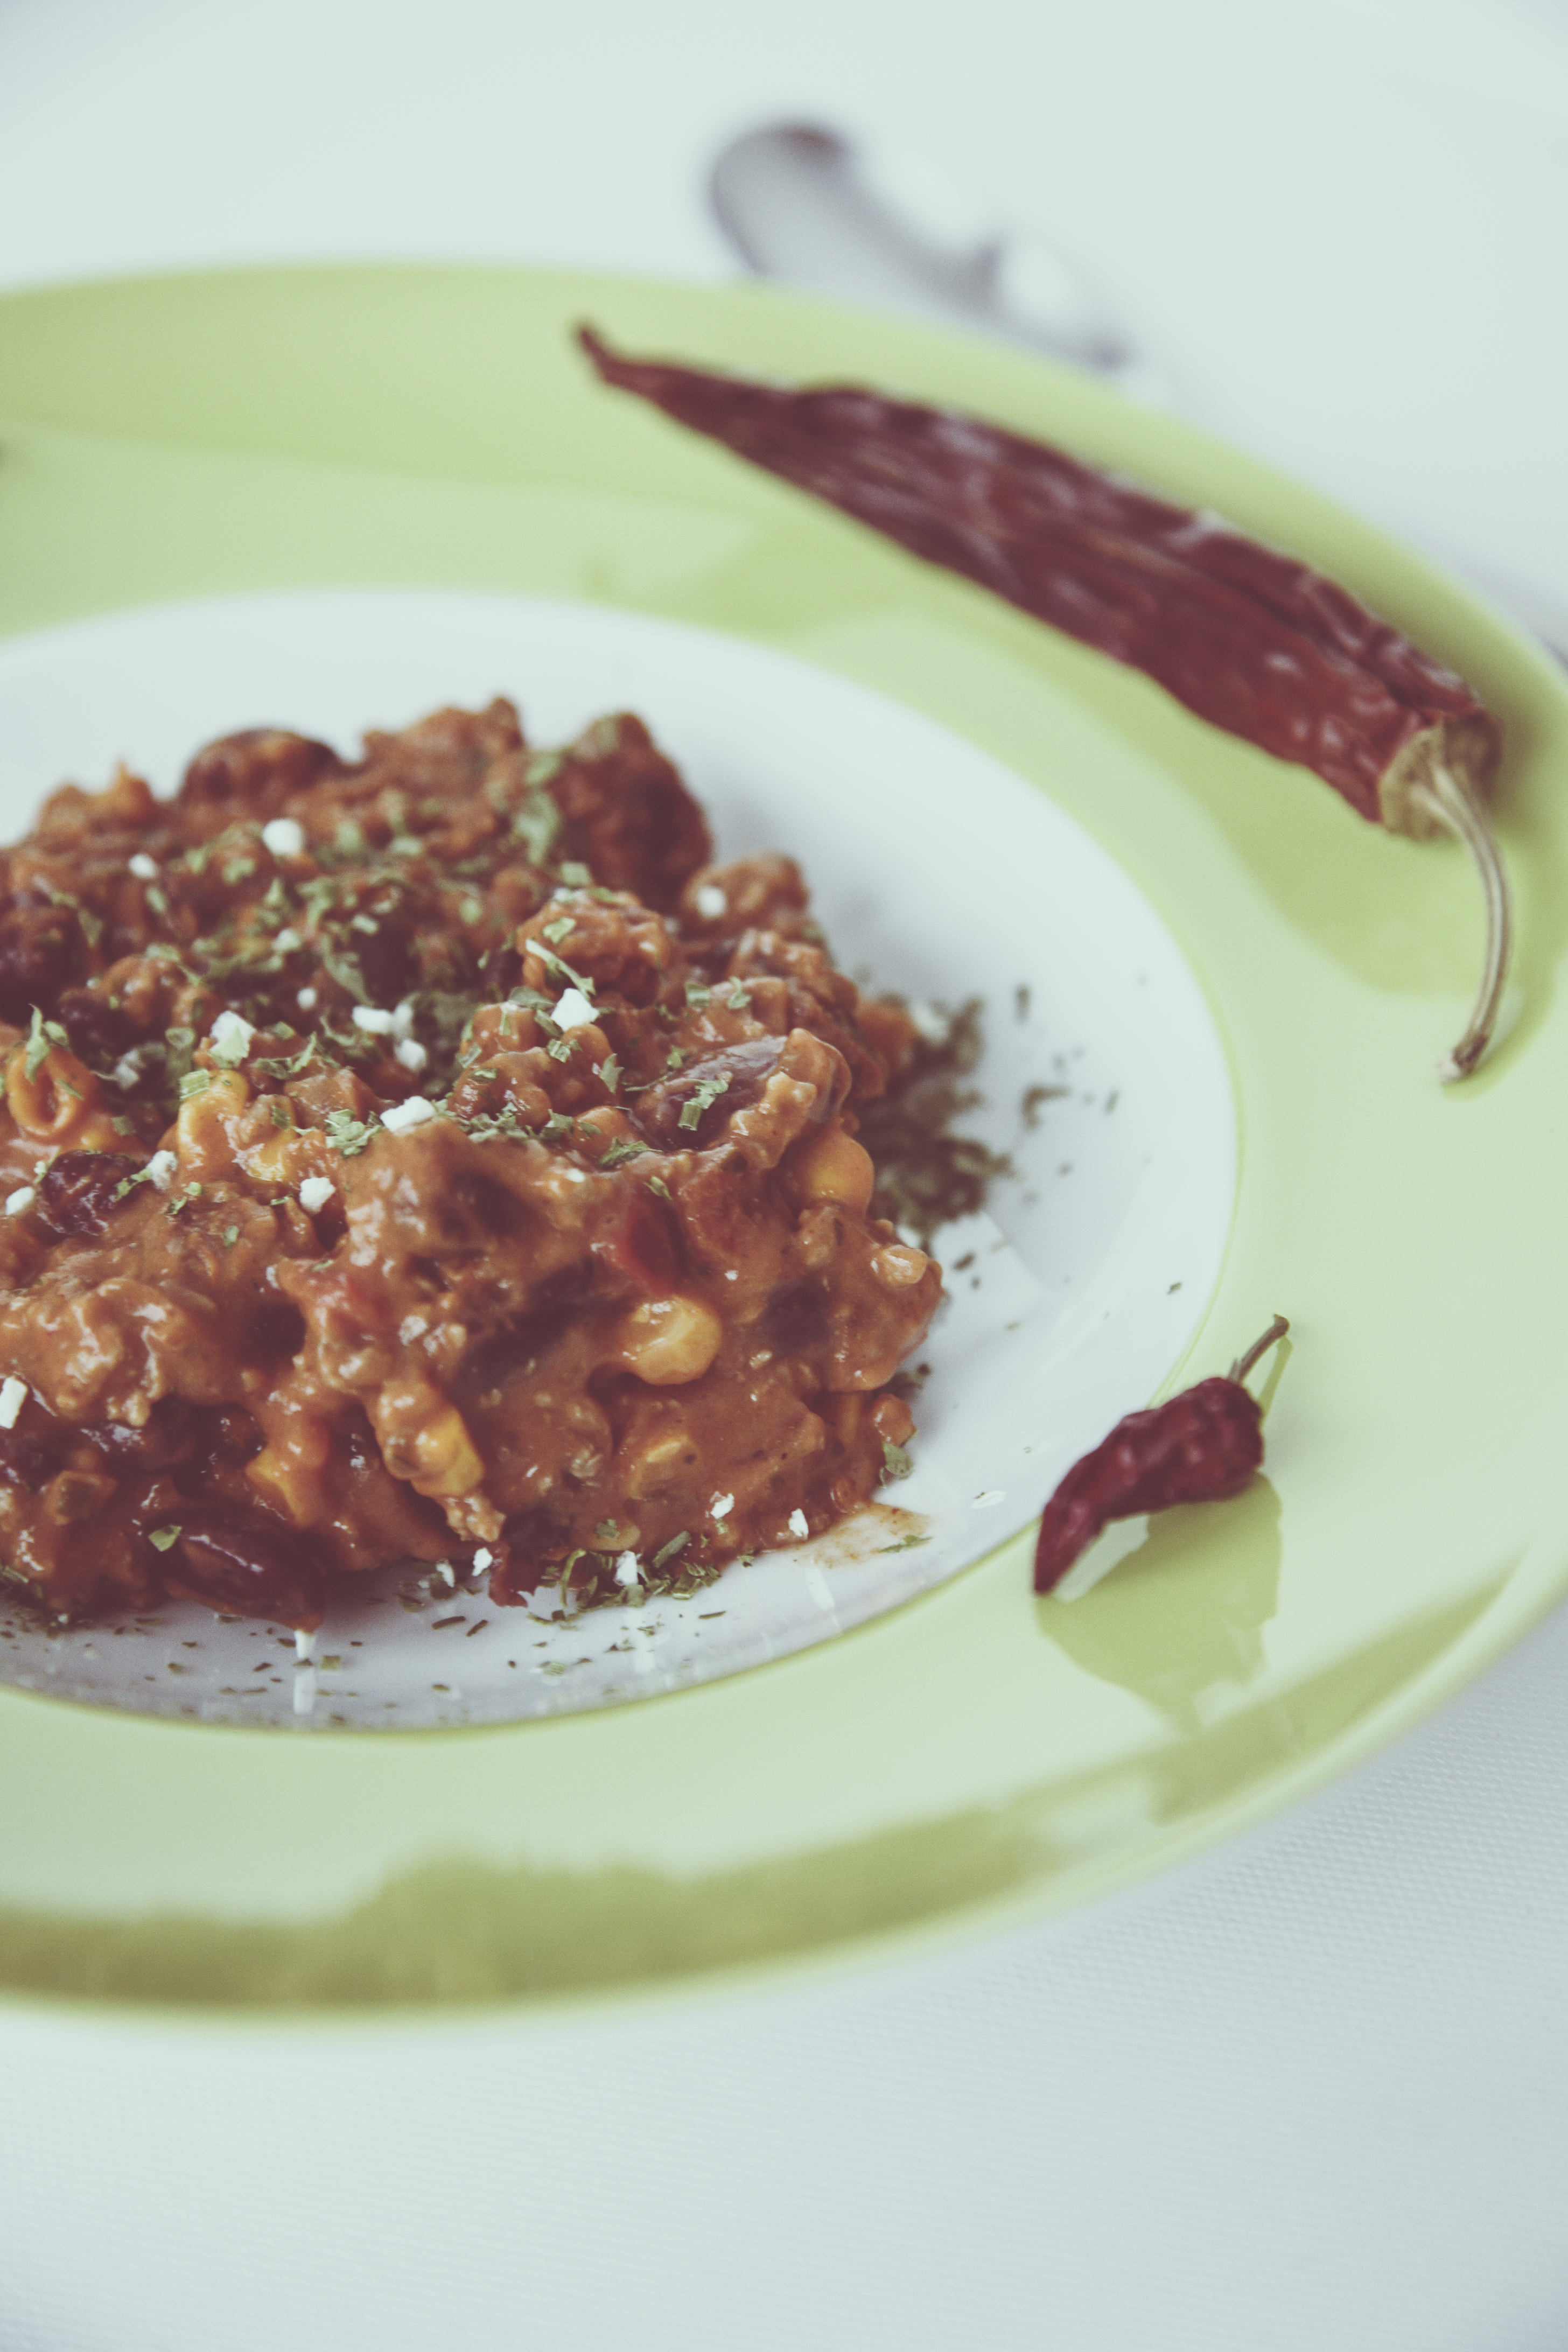
dish, meal, food, produce, vegetable, plate, breakfast, meat, cuisine, chili peppers